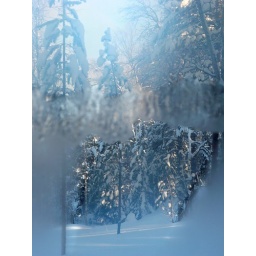
Forest view from the icy window of a mountain cabin in Finland.